Basketball

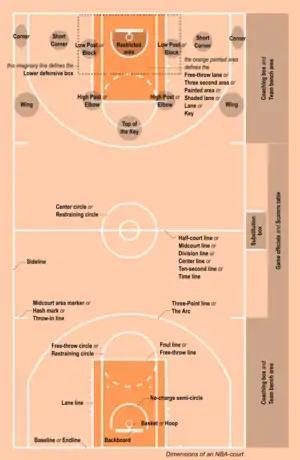
Most important terms related to the basketball court

Worldwide, basketball tournaments are held for boys and girls of all age levels. The global popularity of the sport is reflected in the nationalities represented in the NBA. Players from all six inhabited continents currently play in the NBA. Top international players began coming into the NBA in the mid-1990s, including Croatians Dražen Petrović and Toni Kukoč, Serbian Vlade Divac, Lithuanians Arvydas Sabonis and Šarūnas Marčiulionis, Dutchman Rik Smits and German Detlef Schrempf.